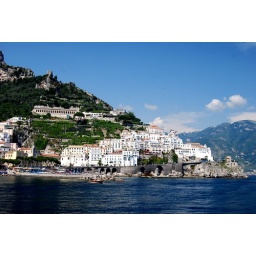
Amalfi under a blue sky